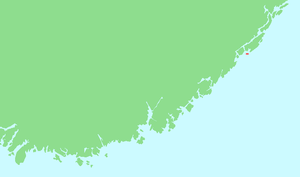
Merdø
Merdø er en ø i Arendal kommune og tidligere en udhavn ved Skagerrakkysten i Agder fylke i Norge. Merdø ligger syd for Arendal, mod havet ved indsejlingsfyrene Store og Lille Torungen.